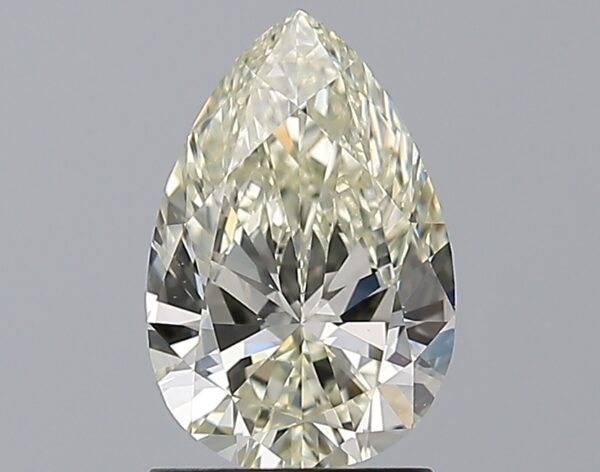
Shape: pear
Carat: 1.5
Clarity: VS2
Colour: M
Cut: VG
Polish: EX
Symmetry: VG
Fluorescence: N
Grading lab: GIA
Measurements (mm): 9.7 x 6.42 x 3.87